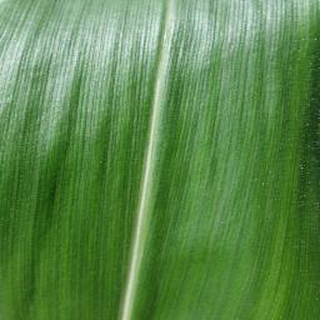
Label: healthy_corn